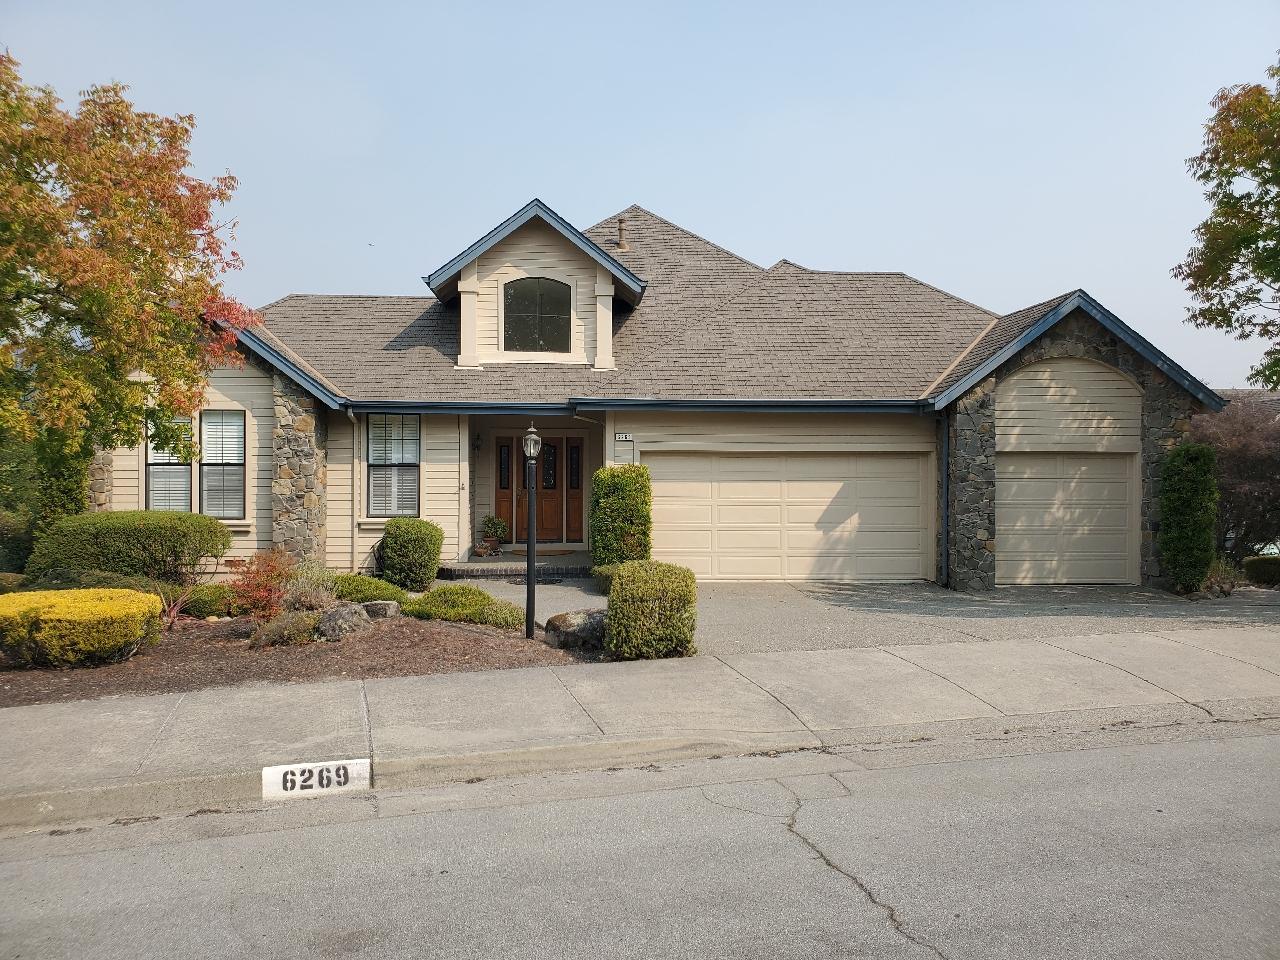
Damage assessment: no_damage